Circus

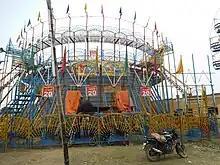
Circus building

Animal rights groups have documented many cases of animal cruelty in the training of performing circus animals. The animal rights group People for the Ethical Treatment of Animals (PETA) contends that animals in circuses are frequently beaten into submission and that physical abuse has always been the method for training circus animals. It is also alleged that the animals are kept in cages that are too small and are given very little opportunity to walk around outside of their enclosure, thereby violating their right to freedom.